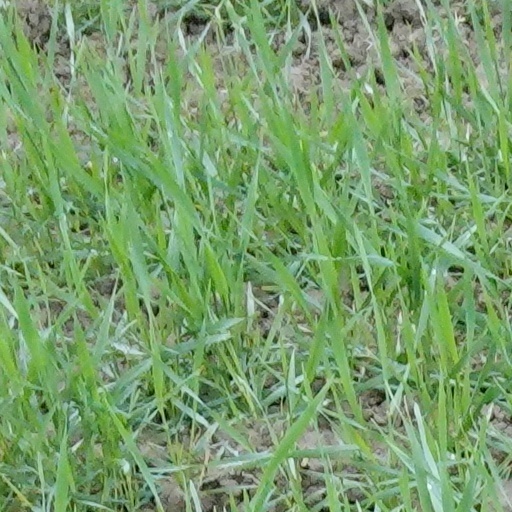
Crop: wheat